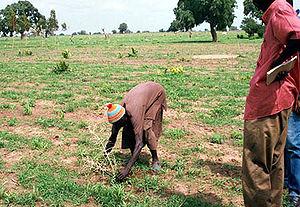
Projet de reforestation au Sénégal
L'afforestation ou boisement est une plantation d'arbres ayant pour but d'établir un état boisé sur une surface longtemps restée dépourvue d'arbre, ou n'ayant éventuellement jamais appartenu à l'aire forestière. Elle se distingue du reboisement en ceci que celui-ci est réalisé sur une surface boisée peu de temps auparavant.